Quill

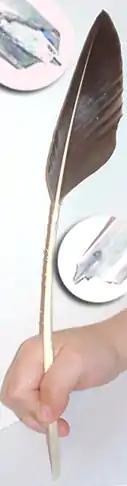
Quill with stripped barbs and insets of tips

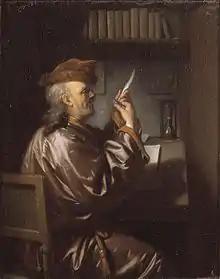
Sharpening a quill

The shaft of a flight feather is long and hollow, making it an obvious candidate for being crafted into a pen. The process of making a quill from a feather involves curing the shaft to harden it, then fashioning its tip into a nib using a pen knife or other small cutting tool.